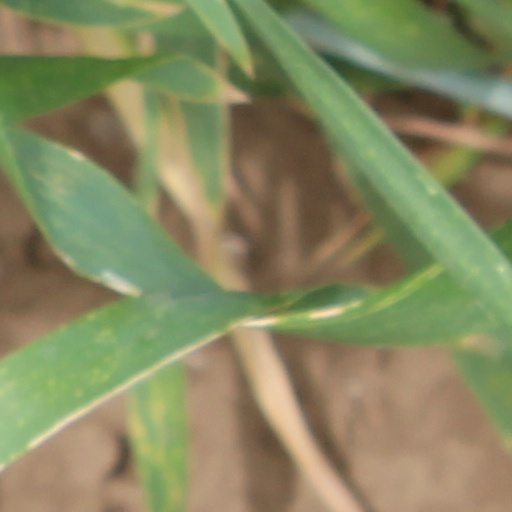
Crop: wheat